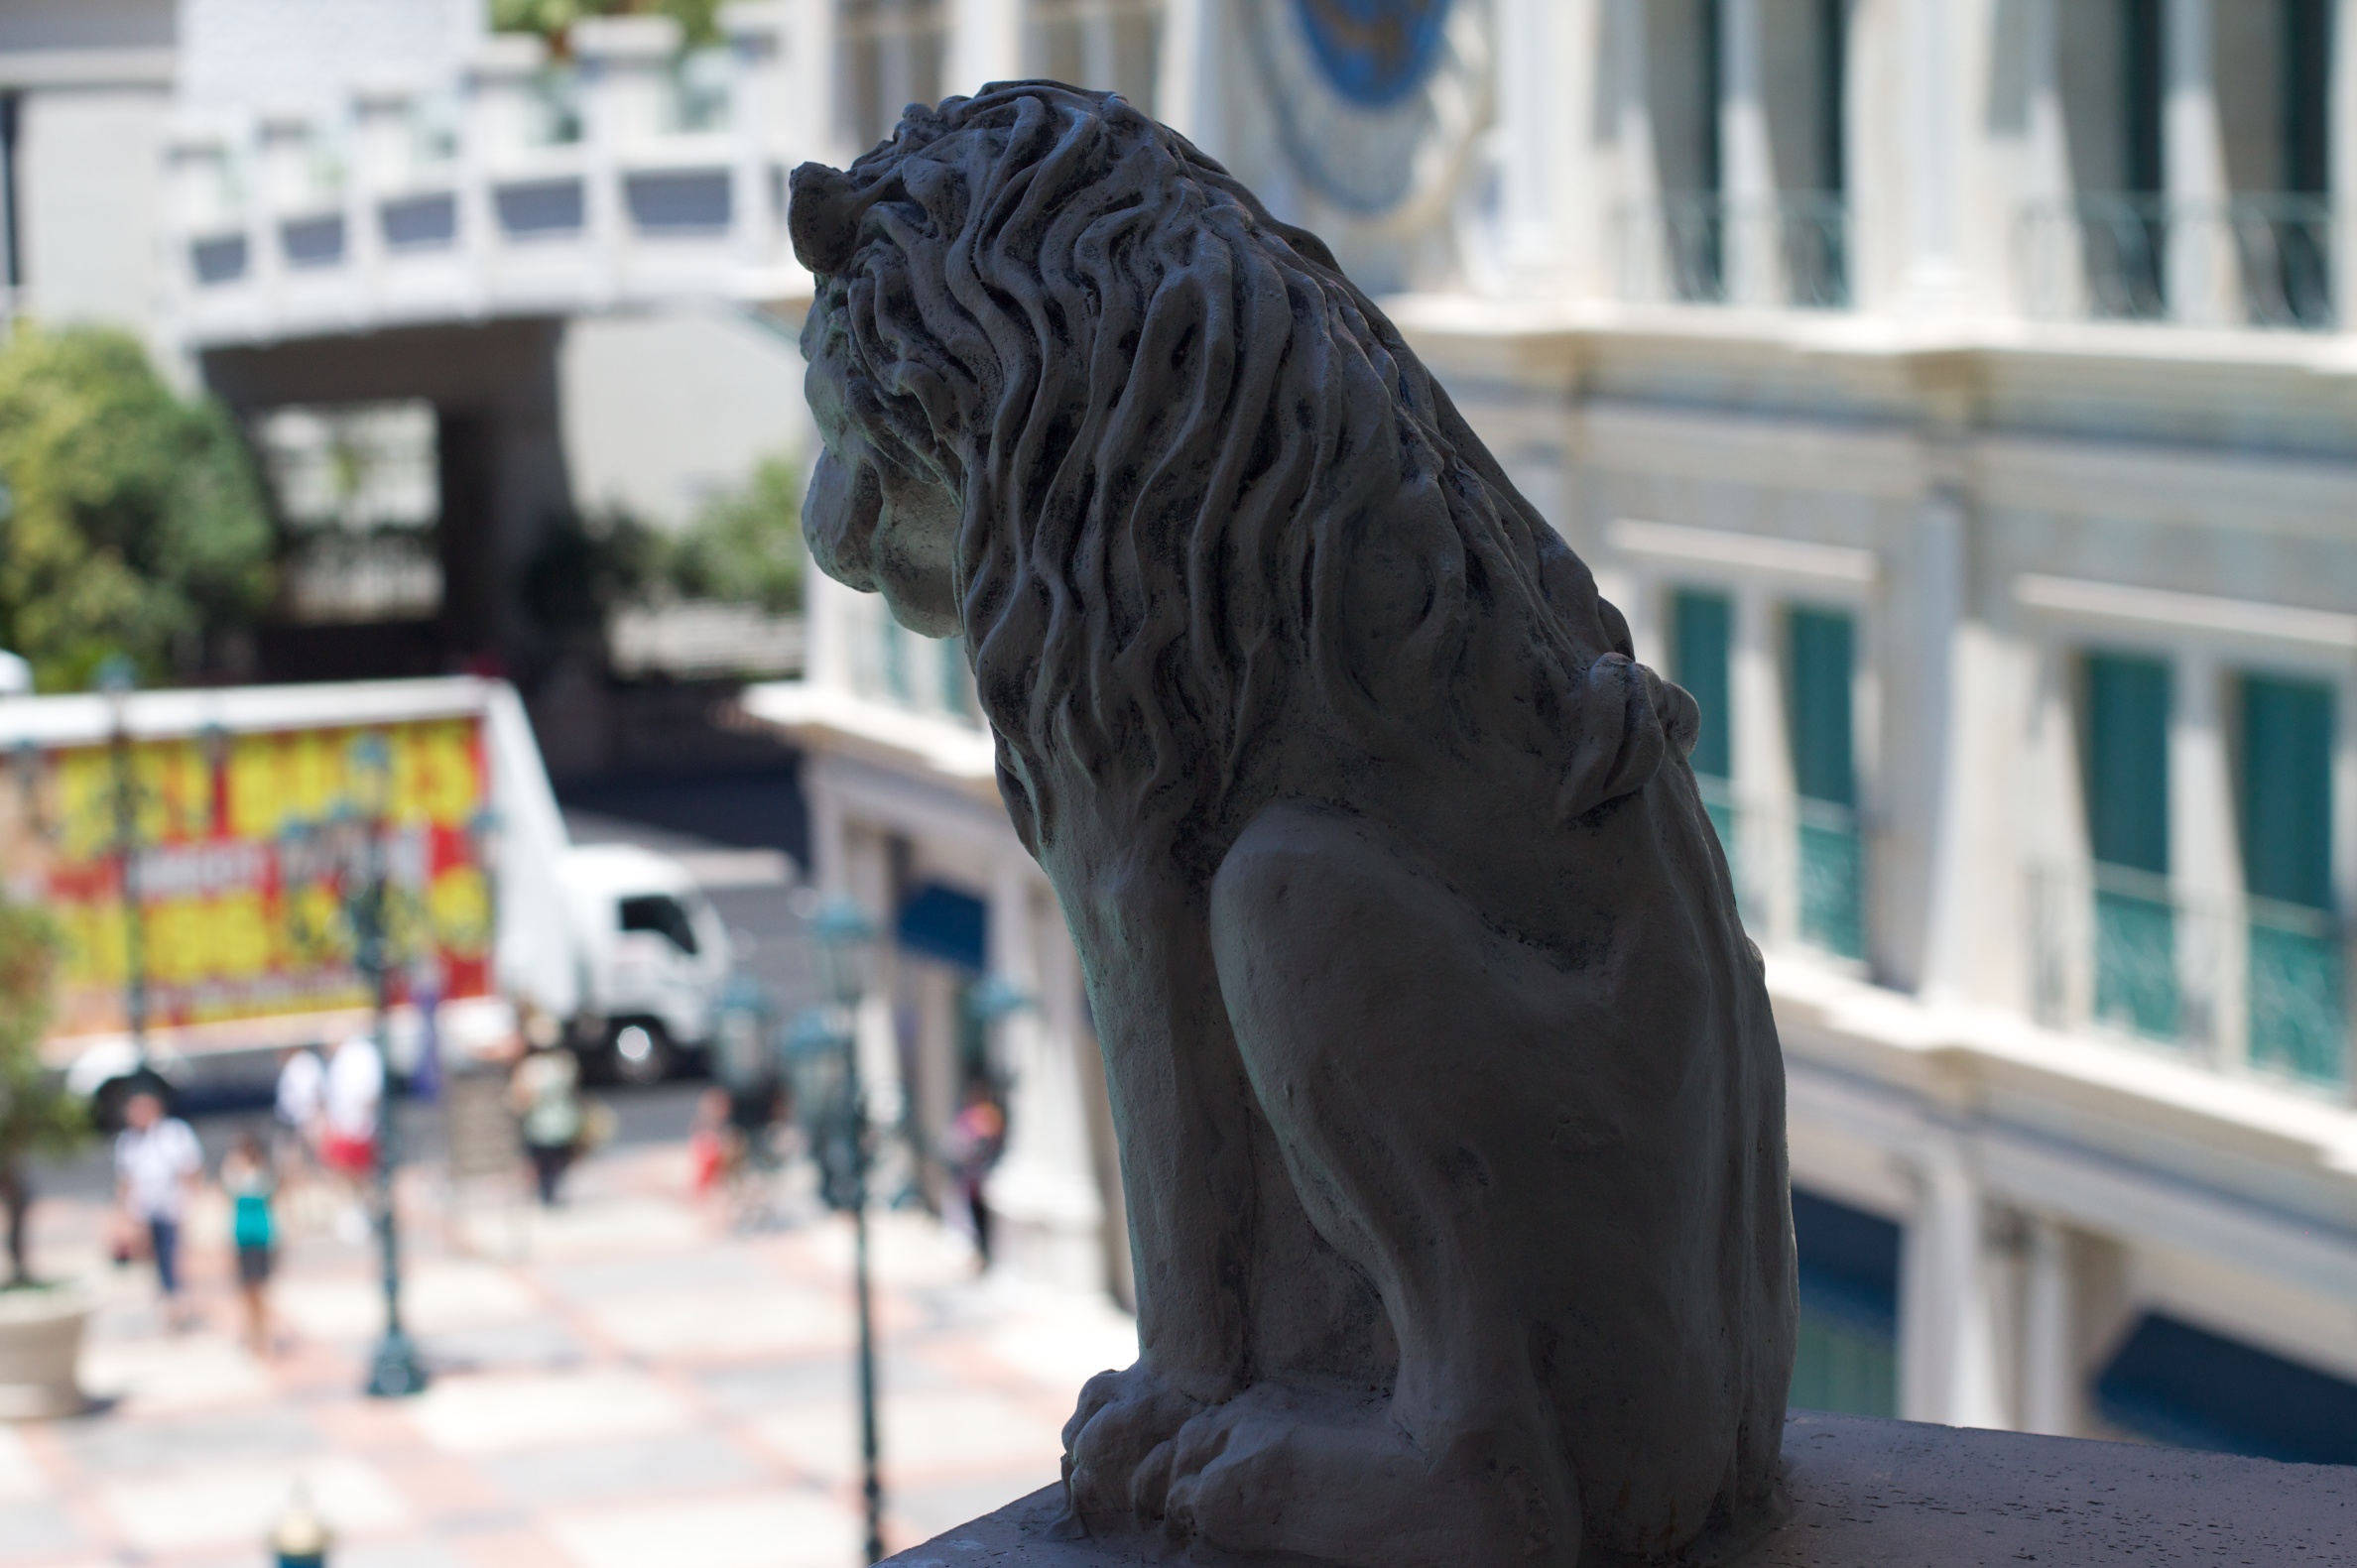
street, monument, statue, sculpture, art, nonbuilding structure